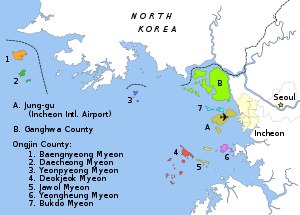
Yeonpyeong
Kort over Yeonpyeong (3) og andre øer langs Sydkoreas nordvest kyst
Yeonpyeong er en øgruppe i Sydkorea, beliggende i Det Gule Hav, ca. 80 km vest for byen Incheon og 12 km syd for sydkysten af Hwanghaeprovinsen i Nordkorea. Den største ø er Daeyeonpyeong, men den kaldes også ofte Yeonpyeong. Den har et areal på 7,01 km² og en befolkning på 1689. Den anden beboede ø er Soyeonpyeong, som dog er meget tyndt befolket. Arealet er denne ø er 0,24 km².